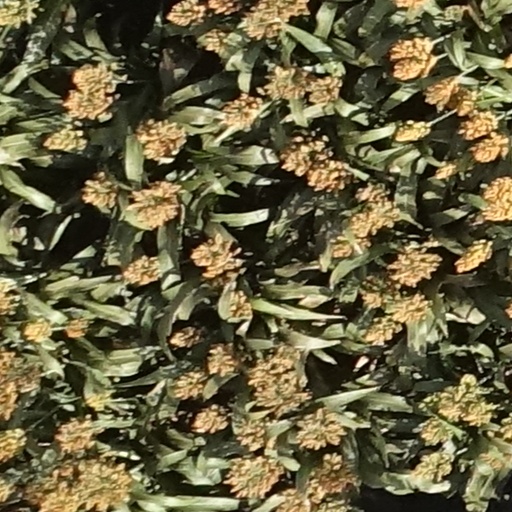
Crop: sorghum